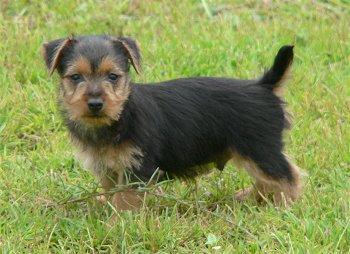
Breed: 202-n000020-Australian_terrier